Yarbrough Hotel

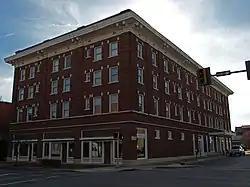
The building in December 2009

The Yarbrough Hotel is a historic building in Huntsville, Alabama. The four-story structure was built of brick and reinforced concrete in 1922–25. The top three floors contain 75 rooms, while the ground floor features the hotel lobby and storefronts; as it did not have a ballroom or party rooms, it catered to businessmen. It faced competition from the Twickenham Hotel one block away, and the Russel Erskine Hotel (opened 1930). Yarbrough operated as a residential hotel until the late 1950s, and was renovated in the 1980s.